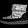
Label: Ankle boot